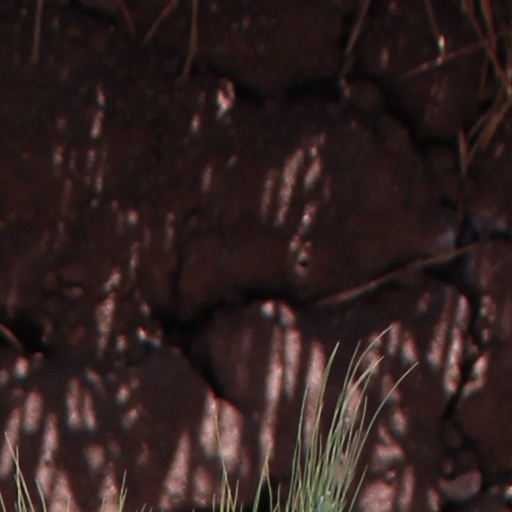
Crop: wheat